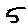
Label: 5